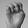
ASL letter: E